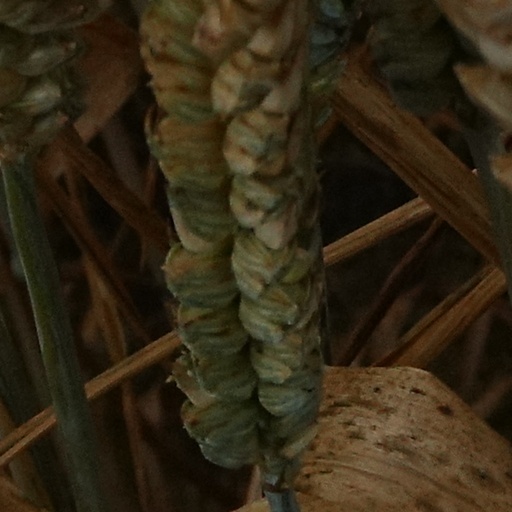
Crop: wheat